Alkylbenzene

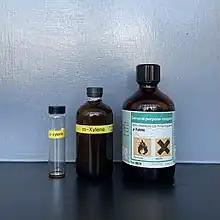
Xylene isomers are also used as solvents in laboratories. Note that in the photo, "o"-xylene, not being stored in a brown glass bottle, appears to have auto-oxidized.

Alkylbenzene isomers can be differentiated by observing the position of alkyl substituents on the benzene ring using chemical ionization-proton exchange mass spectrometry. Conventional GC-MS yields limited results because the isomers have identical molecular weight and substituents.